Corliss steam engine

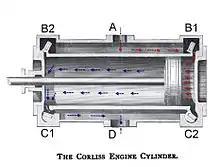
Detail of a Corliss-type valve gear and cylinder cross section showing the path of high-pressure steam (in red) and low-pressure steam (in blue). With each stroke, the four valves alternate opening and closing, driving the piston back and forth

George Corliss received for his valve gear on March 10, 1849. This patent covered the use of a "wrist-plate" to convey the valve motion from a single eccentric to the four valves of the engine, and it covered the use of trip valves with variable cutoff under governor control that characterize Corliss Engines. Unlike later engines, most of which were horizontal, this patent describes a vertical cylinder beam engine, and it used individual slide valves for admission and exhaust at each end of the cylinder.